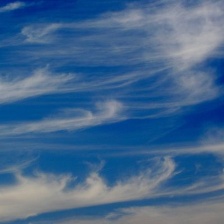
Cloud type: Cirrus